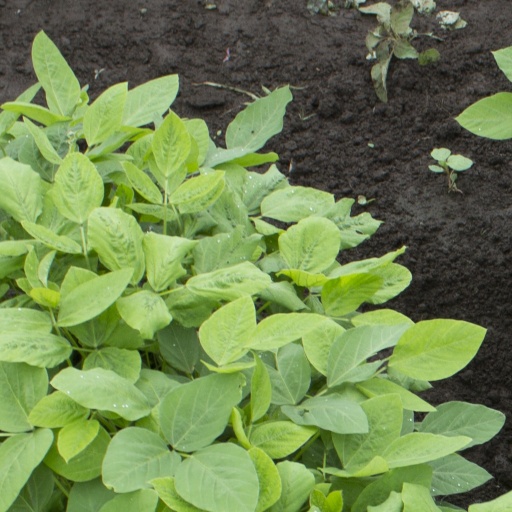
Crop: soybean